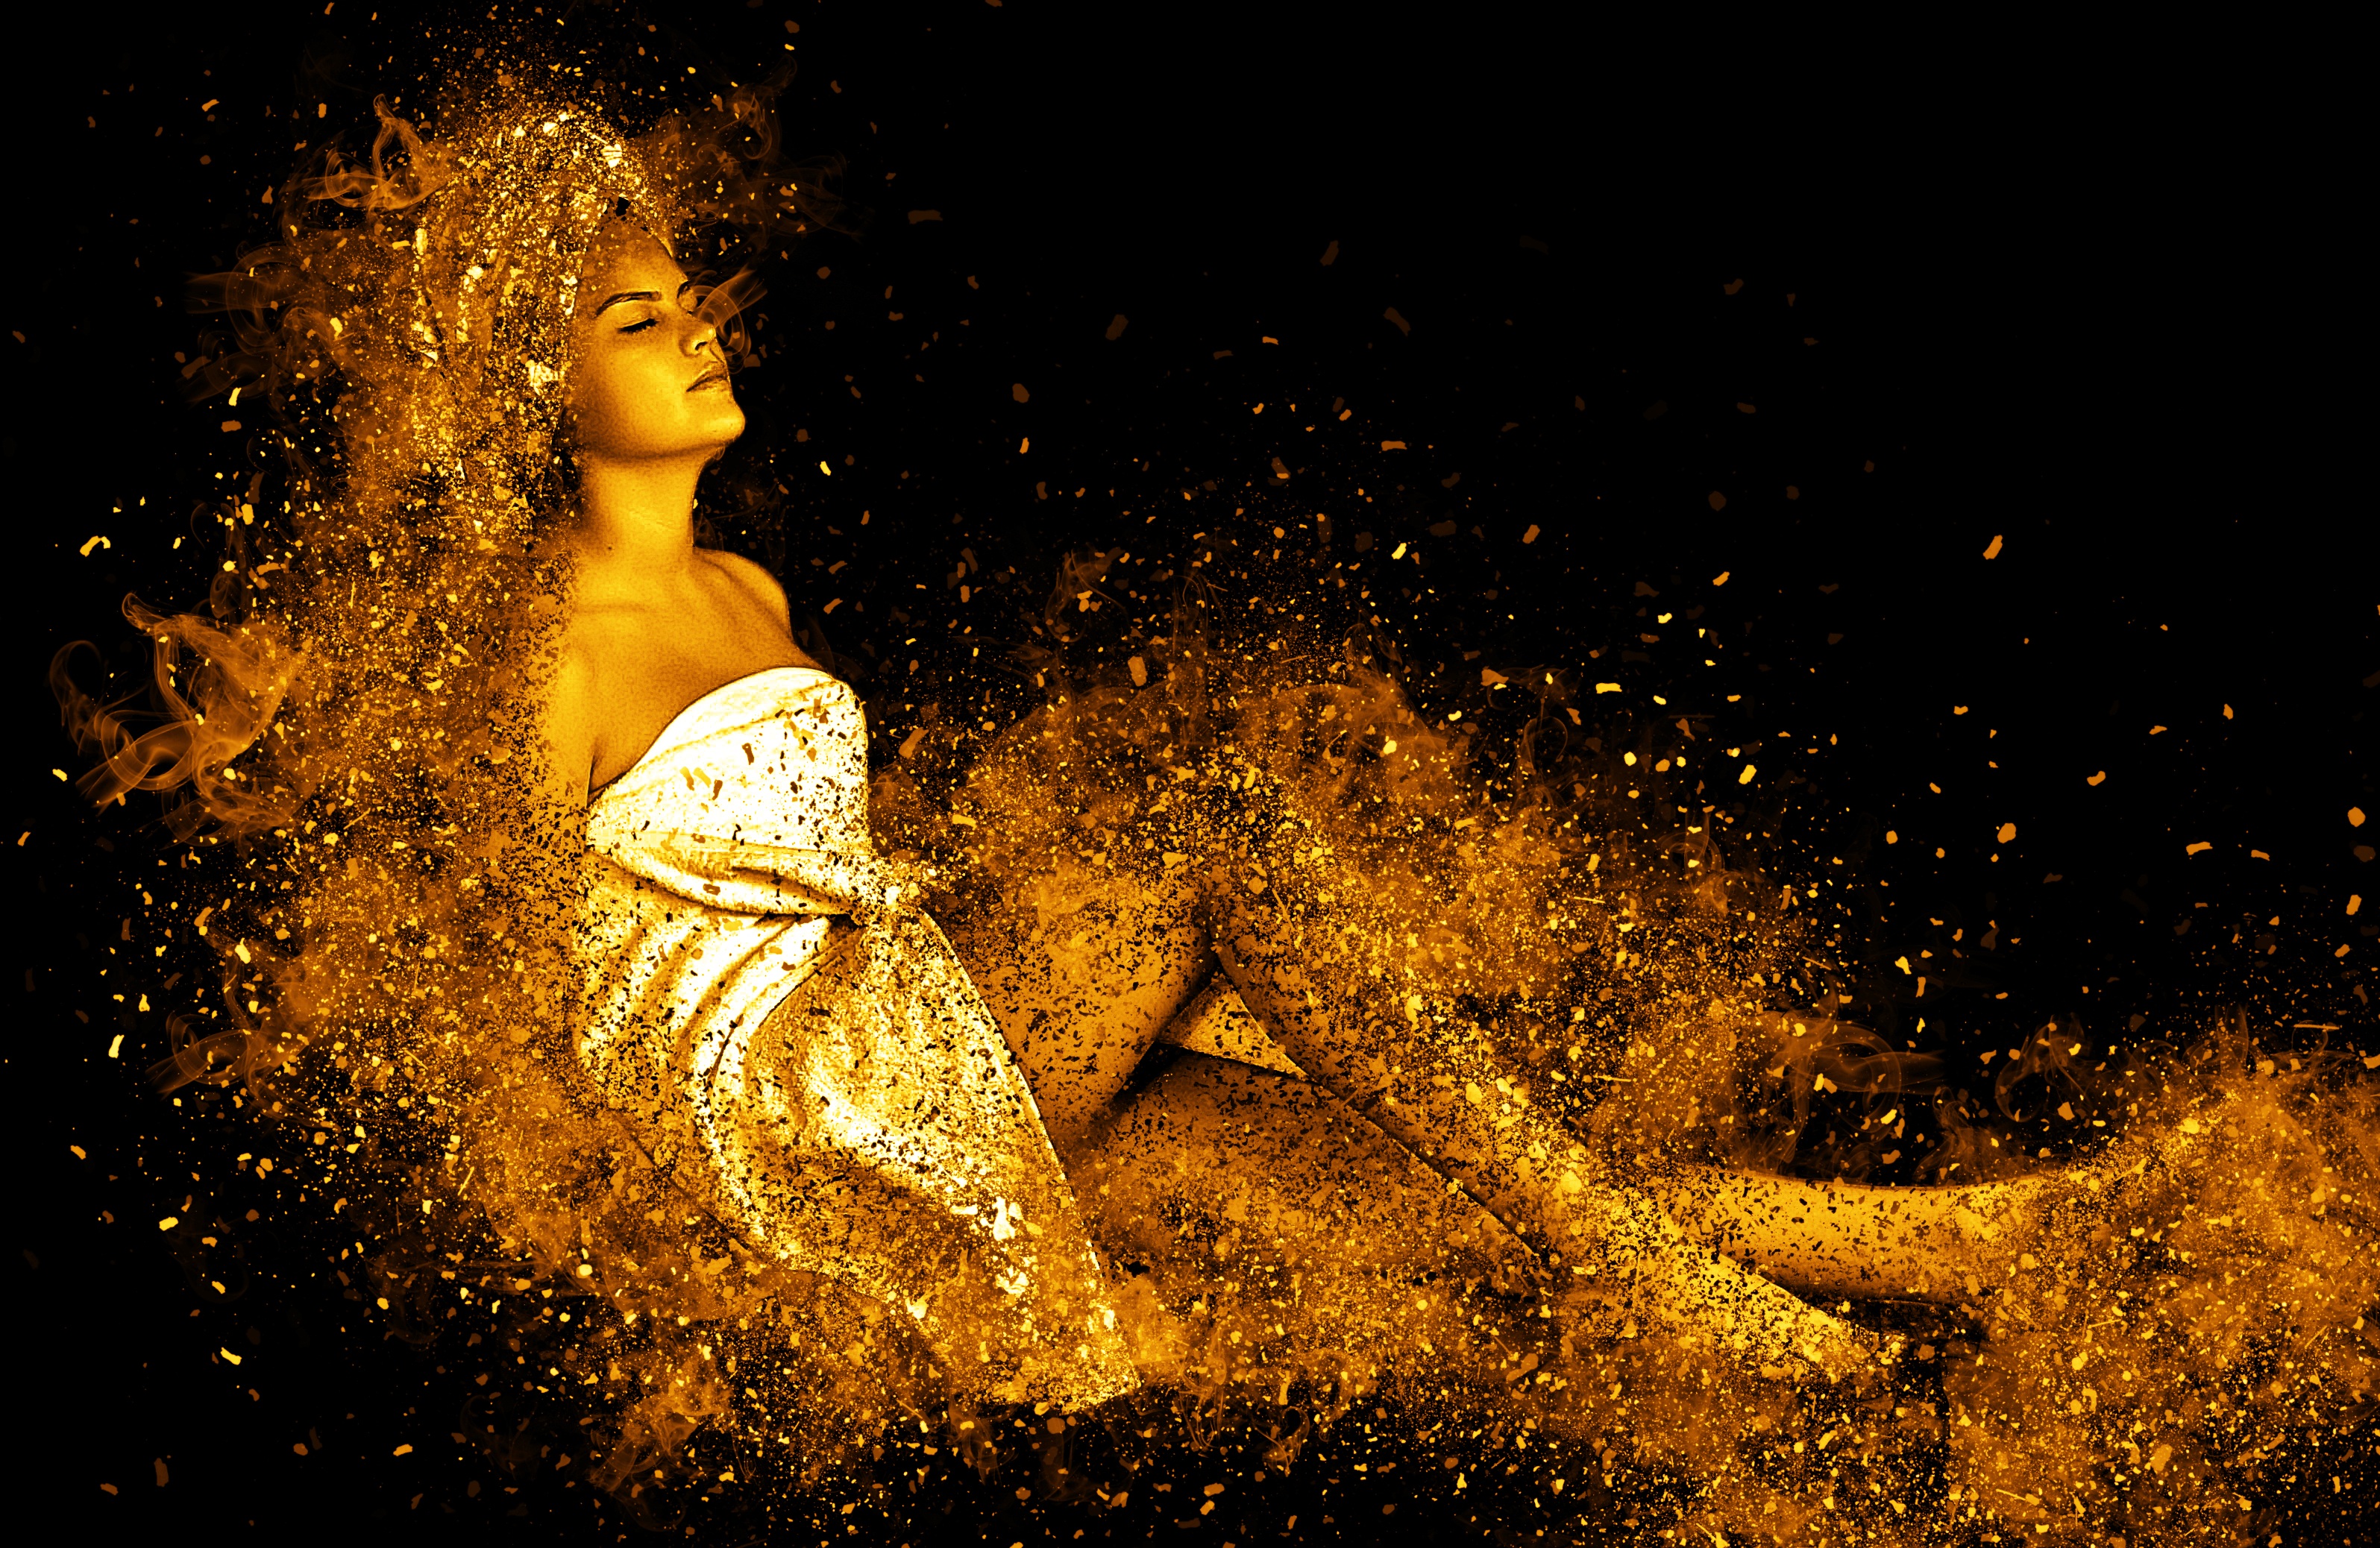
water, light, sky, woman, night, female, model, flame, darkness, feminine, posing, art, beauty, beautiful, body, femininity, beautiful woman, sensual, sensuality, sauna, seduce, special effects, stock photography, computer wallpaper, loll